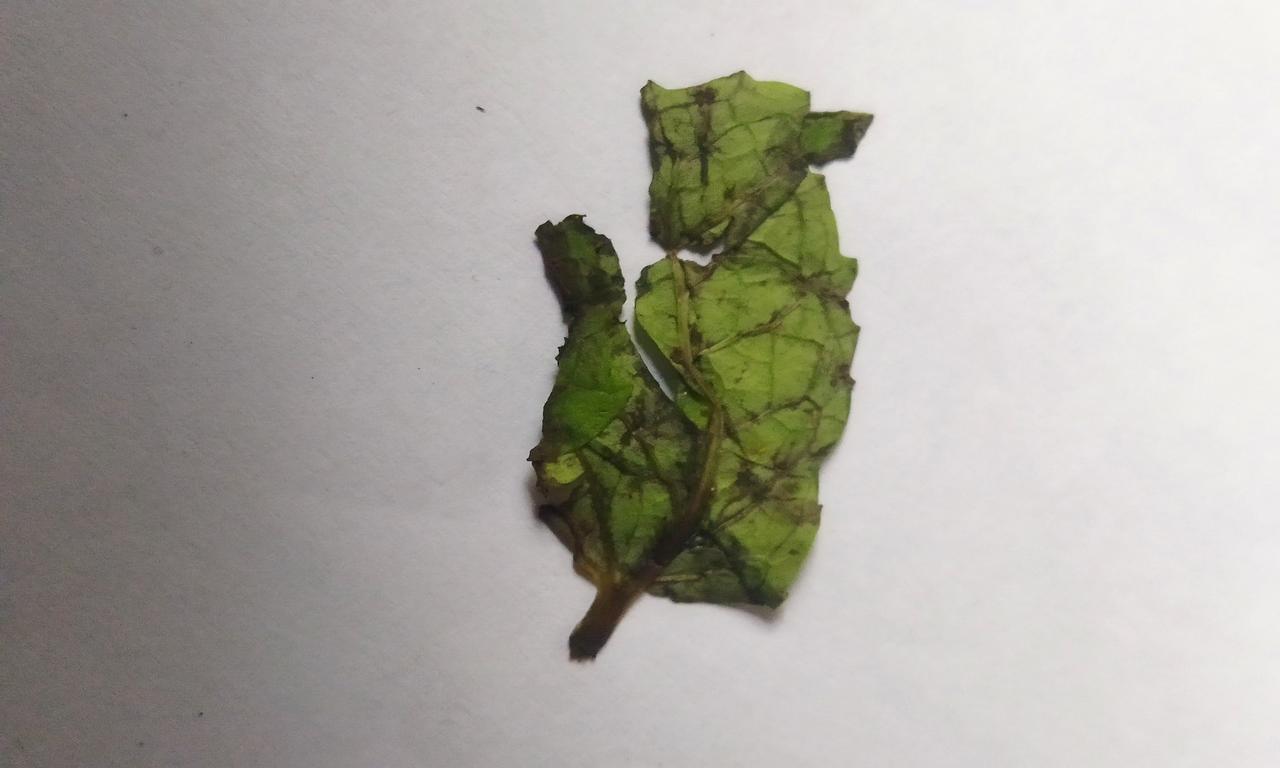
Label: Spoiled